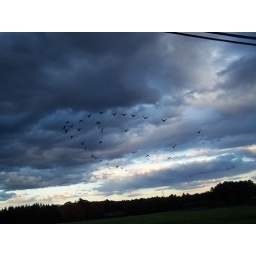
I parked along a road to capture this cloud scene and a flock of geese came in for a landing closeby.